Question: Please indicate a possible affordance area of the bed that can be used for lying down
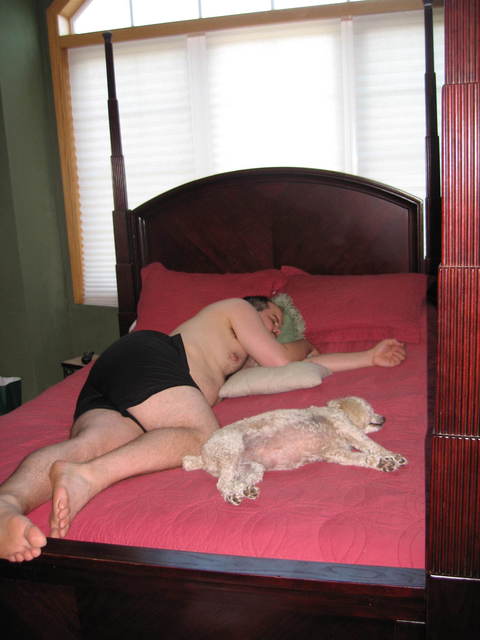
Answer: [1.381, 317.488, 429.388, 570.675]